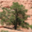
Label: pine_tree